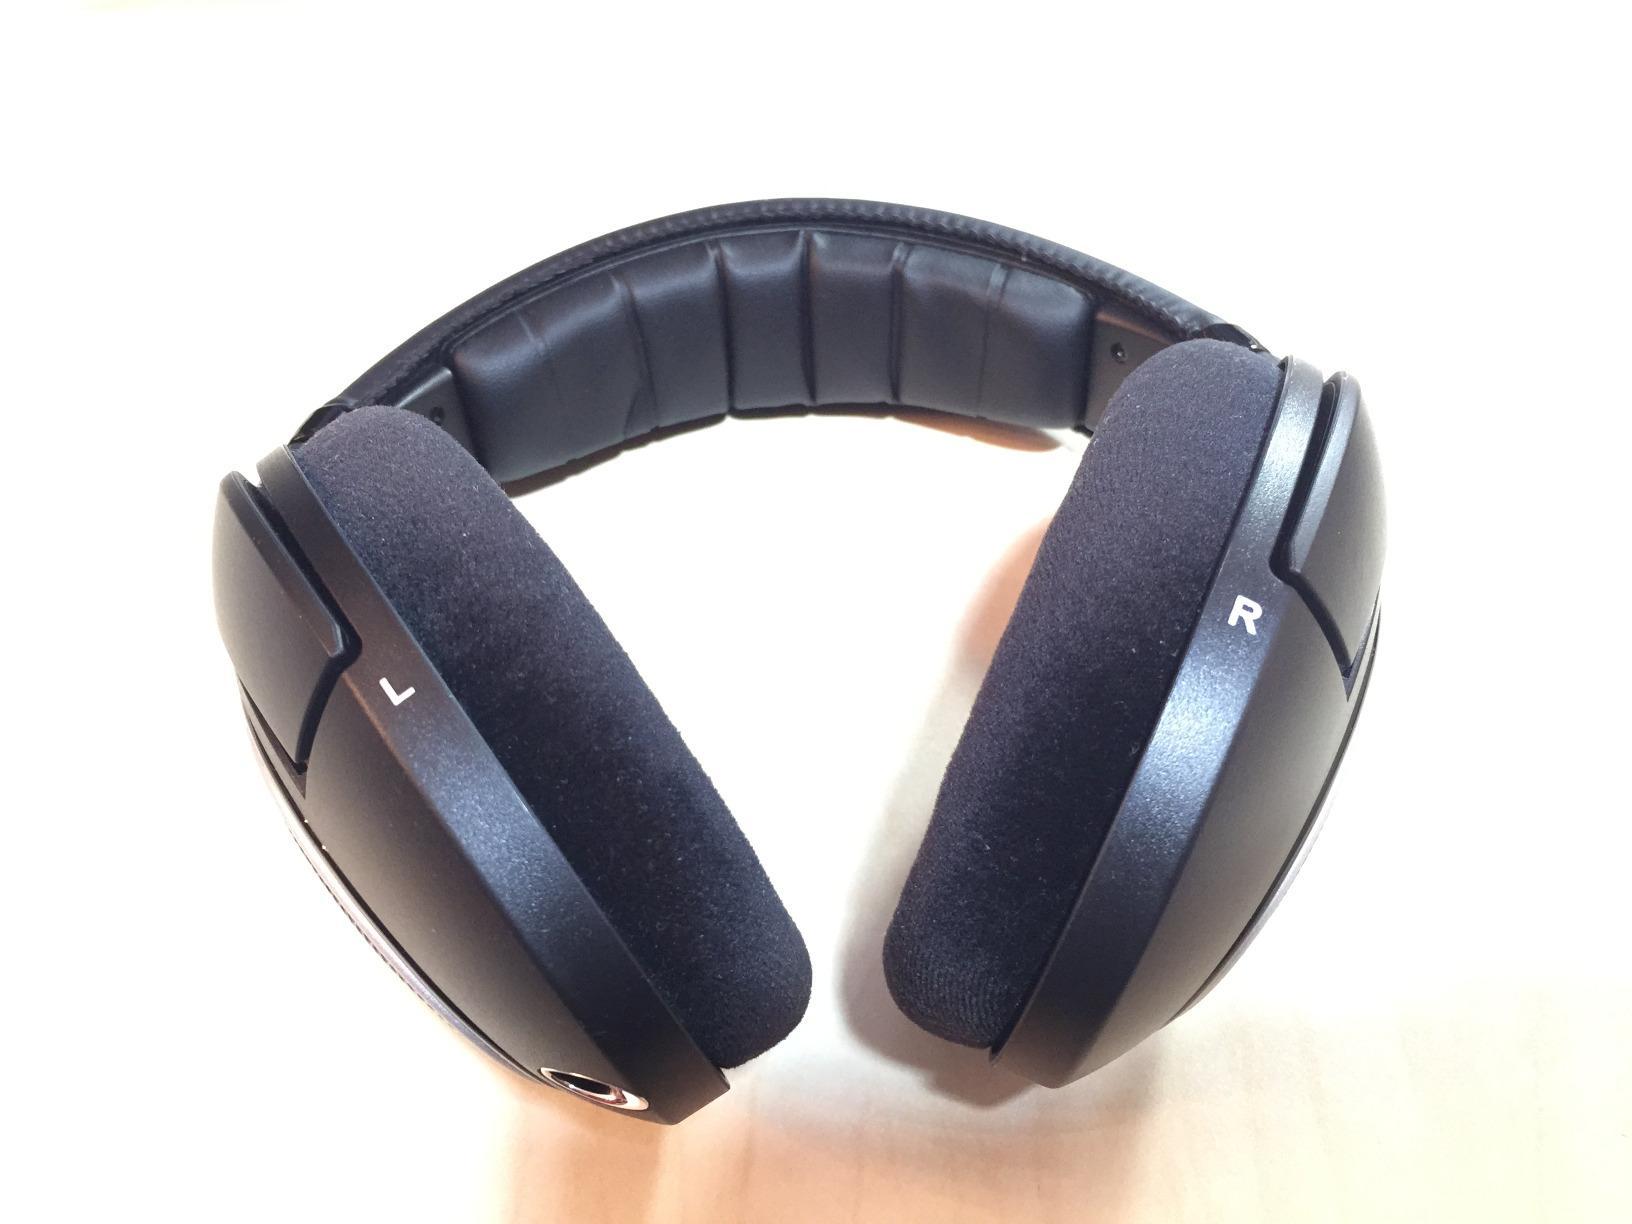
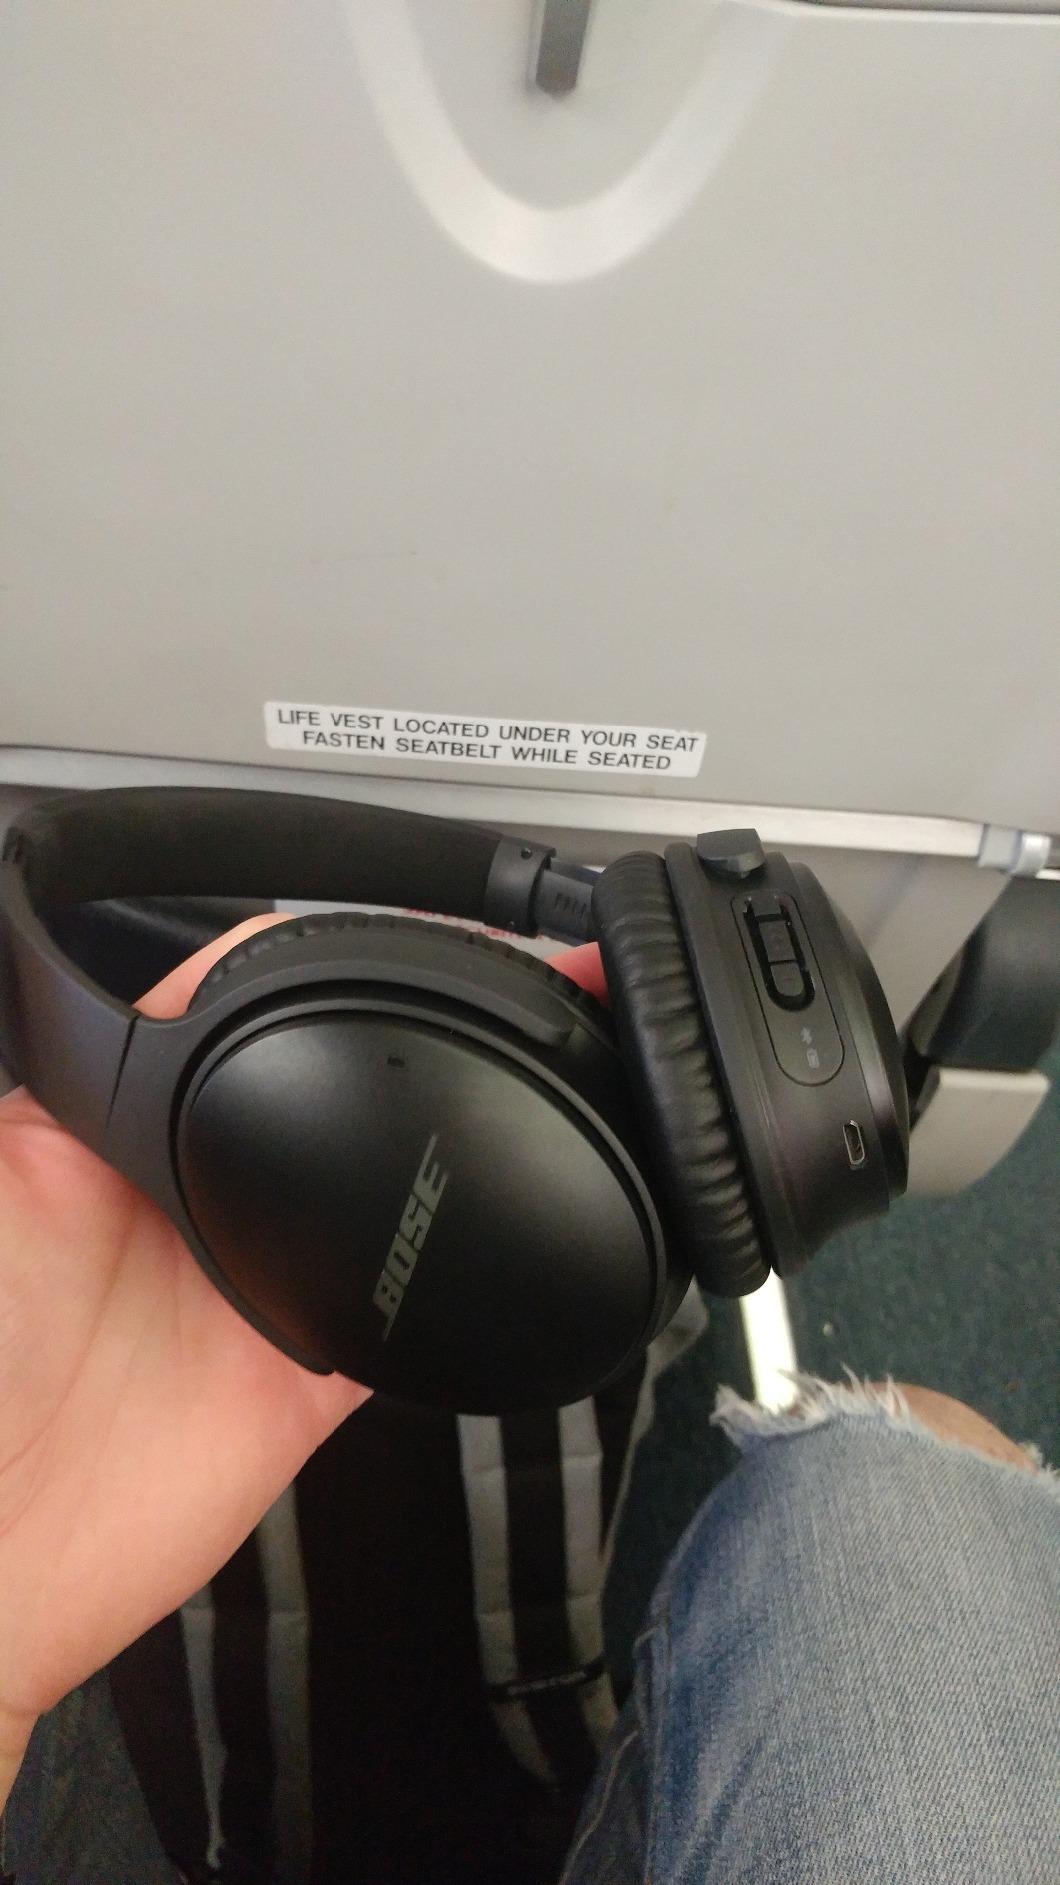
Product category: headphones
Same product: no